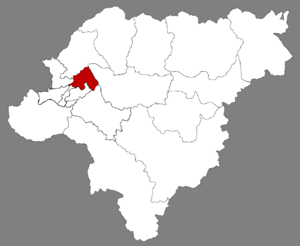
Le district de Daowai est une subdivision administrative de la province du Heilongjiang en Chine. C'est l'un des districts de la ville sous-provinciale de Harbin dont il couvre la partie nord-est.